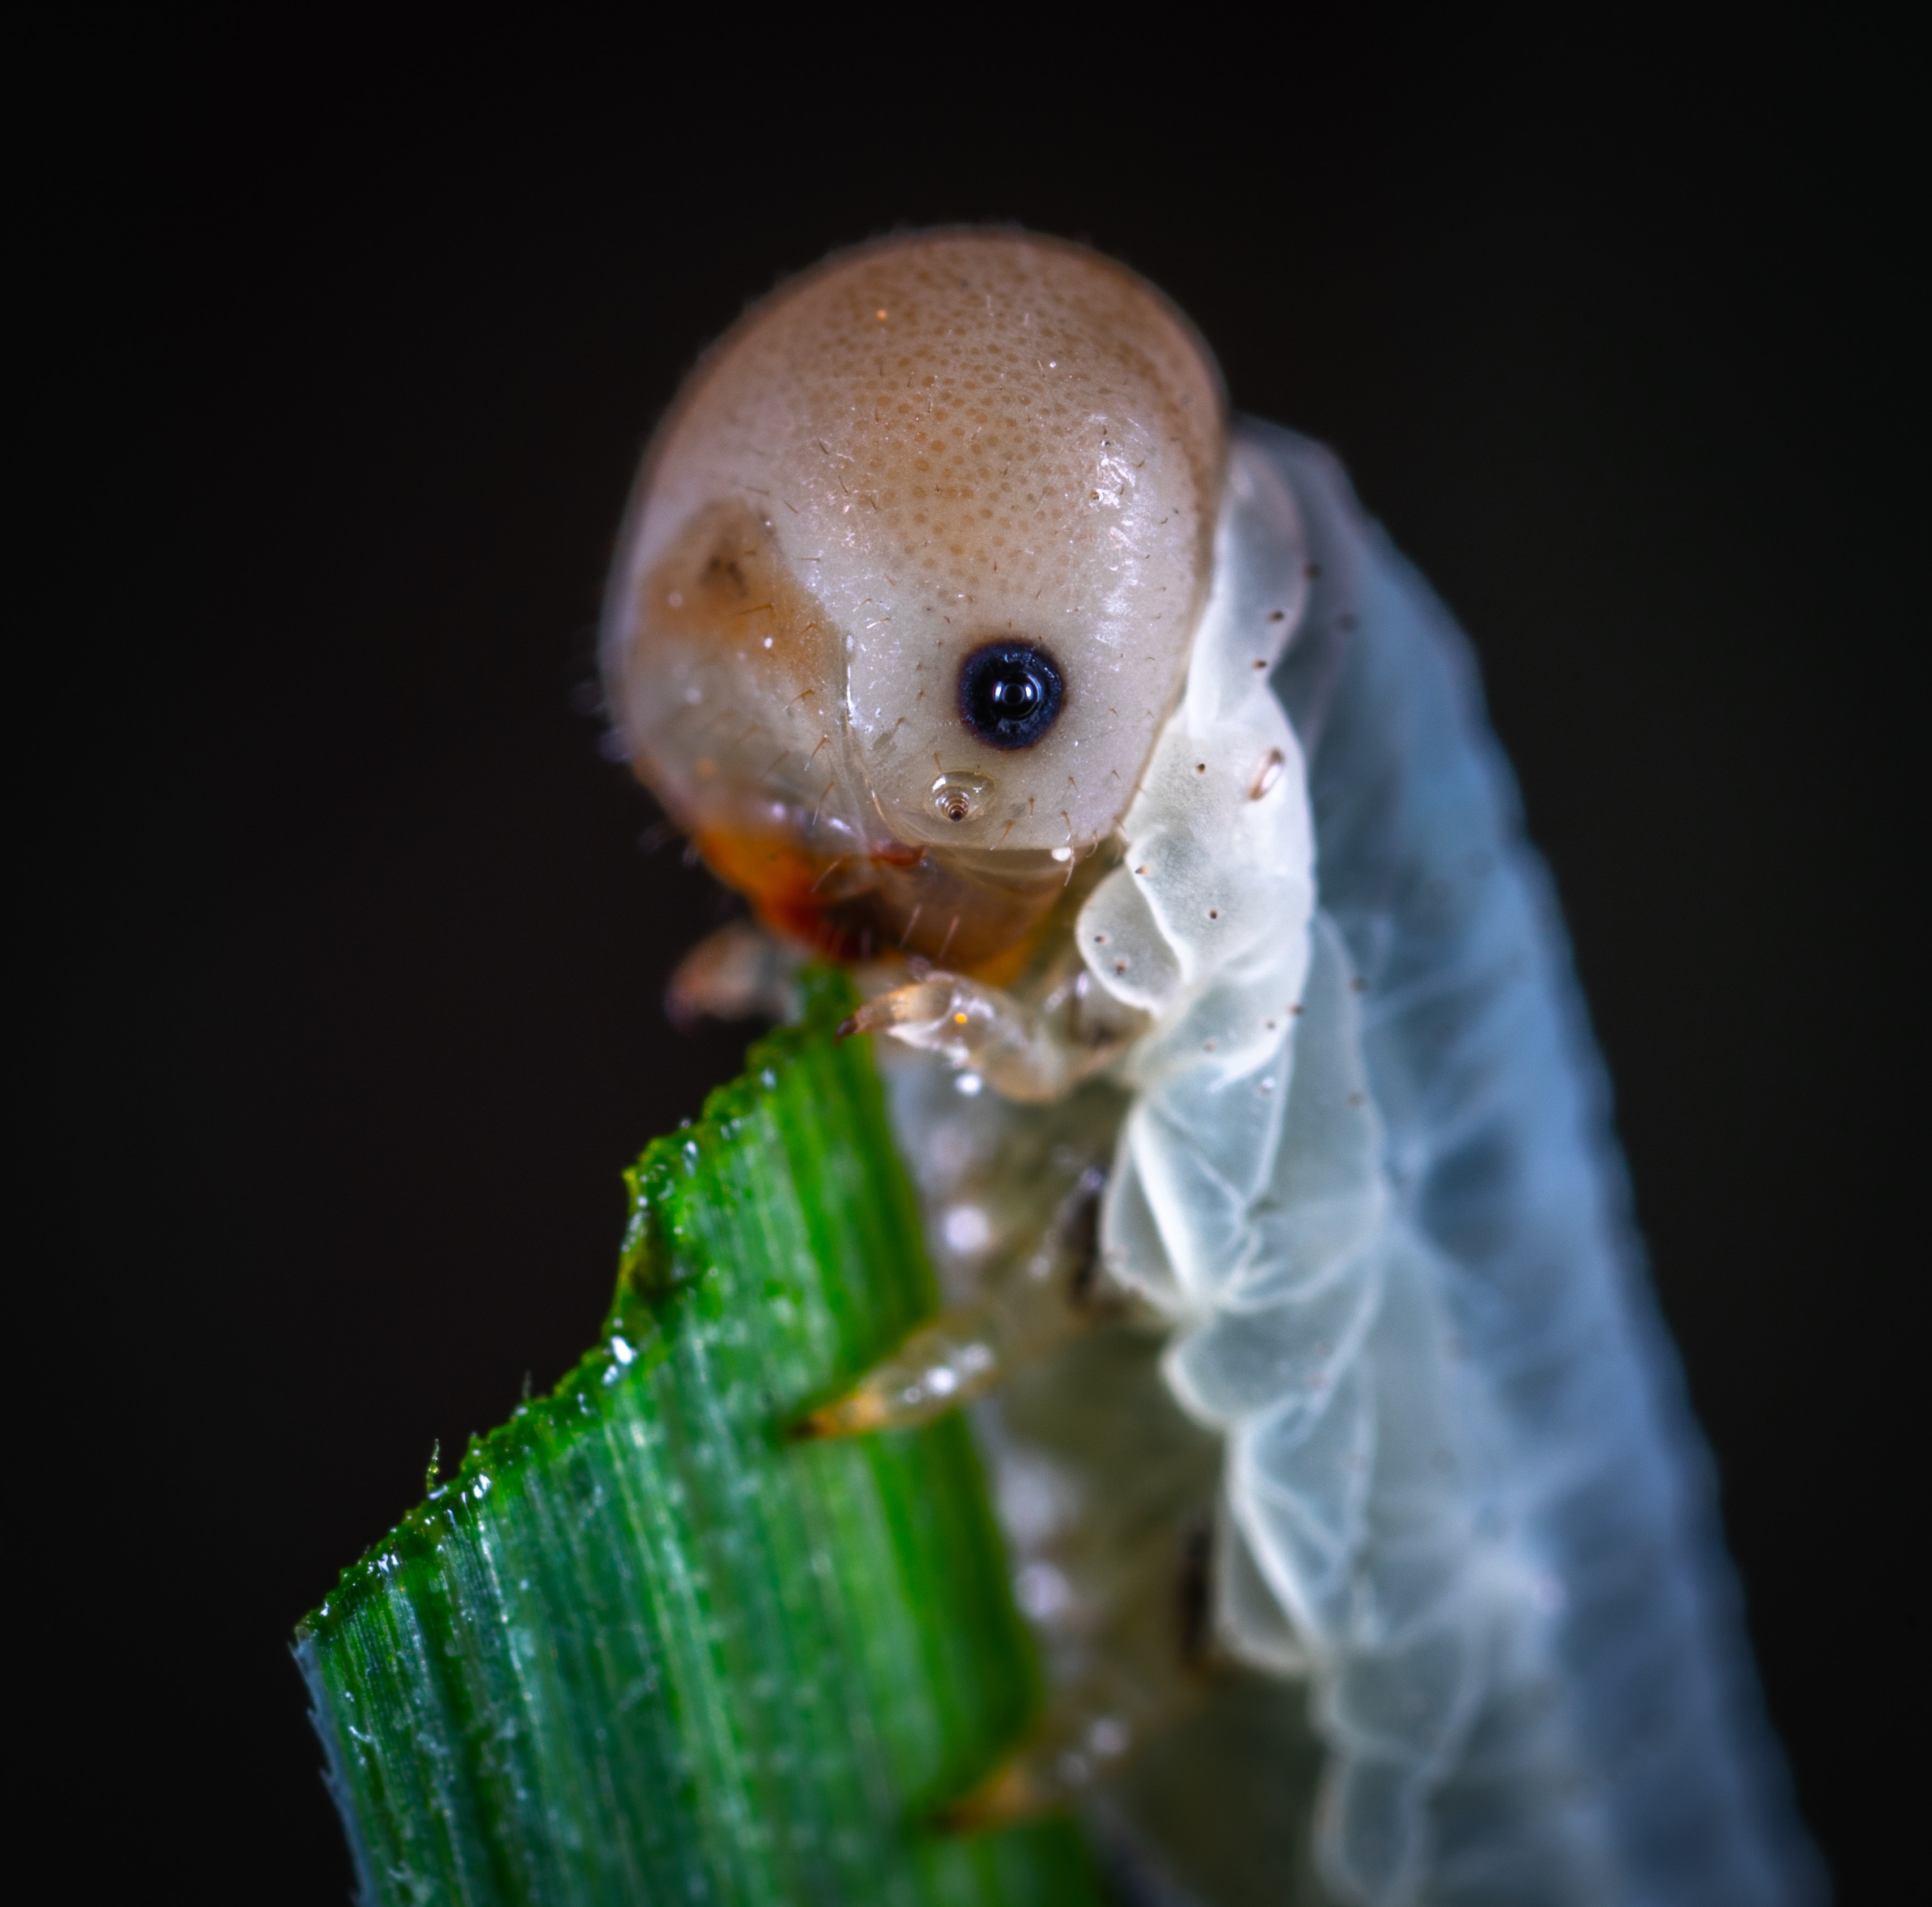
organism, fawn